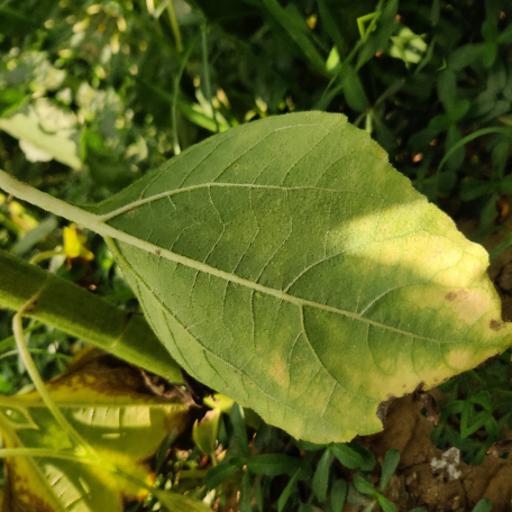
Label: Downy_mildew